Inuit navigation

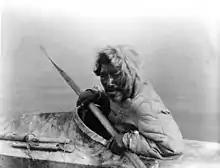
Iñupiat man in a kayak, Noatak, Alaska, c. 1929 (photo by Edward S. Curtis)

In summer the Inuit hunted sea animals from single-passenger, covered seal-skin boats called "qajaq" (Inuktitut syllabics: "ᖃᔭᖅ") which were extraordinarily buoyant, and could easily be righted by a seated person, even if completely overturned. Because of this property, the design was copied by Europeans and Americans who still produce them under the English name kayak.